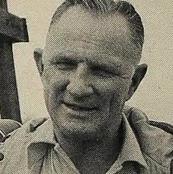
Age: 54